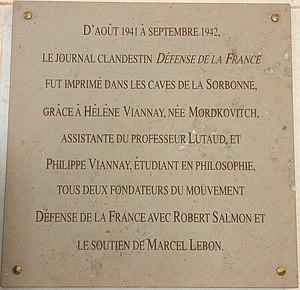
Plaque commémorative du réseau Défense de la France dans l'enceinte de la sorbonne. Elle mentionne Hélène Viannay, Philippe Viannay, Marcel Lebon, Robert Salmon.
Hélène Viannay, née Héléna Victoria Mordkovitch à Paris, le 12 juillet 1917 et morte le 25 décembre 2006 à Paris, est une résistante et dirigeante associative française. Elle est cofondatrice du journal clandestin Défense de la France et du mouvement de résistance éponyme, ainsi que de l'école de voile Les Glénans, dont elle fut déléguée générale pendant vingt ans.